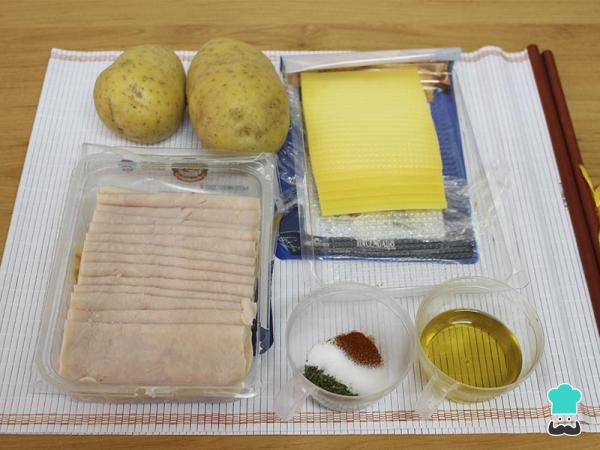
Antes de comenzar con la elaboración de la receta de crepes de patata con jamón york y queso, presentamos ante nosotros los ingredientes que vamos a utilizar.